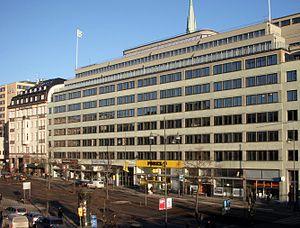
Ivar Justus Tengbom est un architecte suédois qui s'est illustré comme une figure majeure des trois grandes écoles architecturales qui ont marqué les paysages urbains de son pays dans la première moitié du XXᵉ siècle, successivement le national-romantisme suédois d'avant 1920, le néo-classicisme nordique des années 1920 puis le fonctionnalisme des années 1930.
La maison Esselte, en suédois Esselte-huset, est un immeuble de bureaux du quartier de Norrmalm à Stockholm. Il est situé aux numéros 14 à 18 de la rue Vasagatan, en face de la gare centrale de la capitale suédoise.